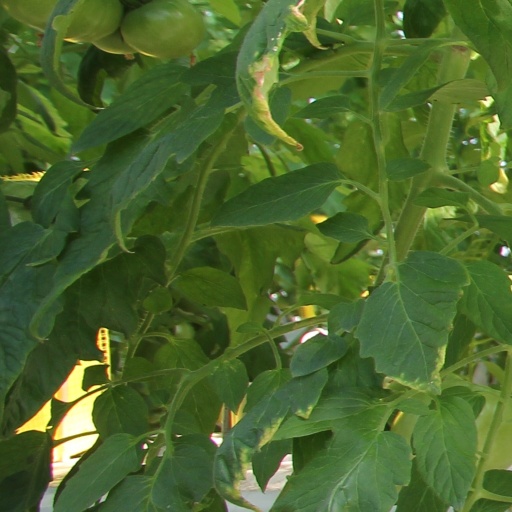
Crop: tomato